Chatrapathi (2013 film)

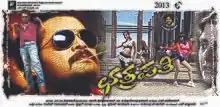
Chatrapathi Kannada Movie Poster

Chatrapathi is a 2013 Indian Kannada-language action film directed and produced by Dinesh Gandhi. It stars Dr. Siddhanth, Priyadarshini, and Bhanupriya in the main lead. The film is a remake of Telugu film of the same name, which starred Prabhas and Shriya Saran. M. M. Keeravani, the composer of the original version recreates his compositions in Kannada version.